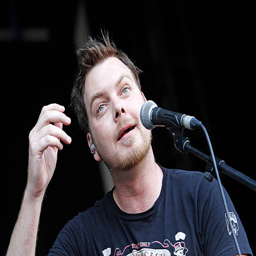
music artist of the band artist performs live in support of artist during a concert .